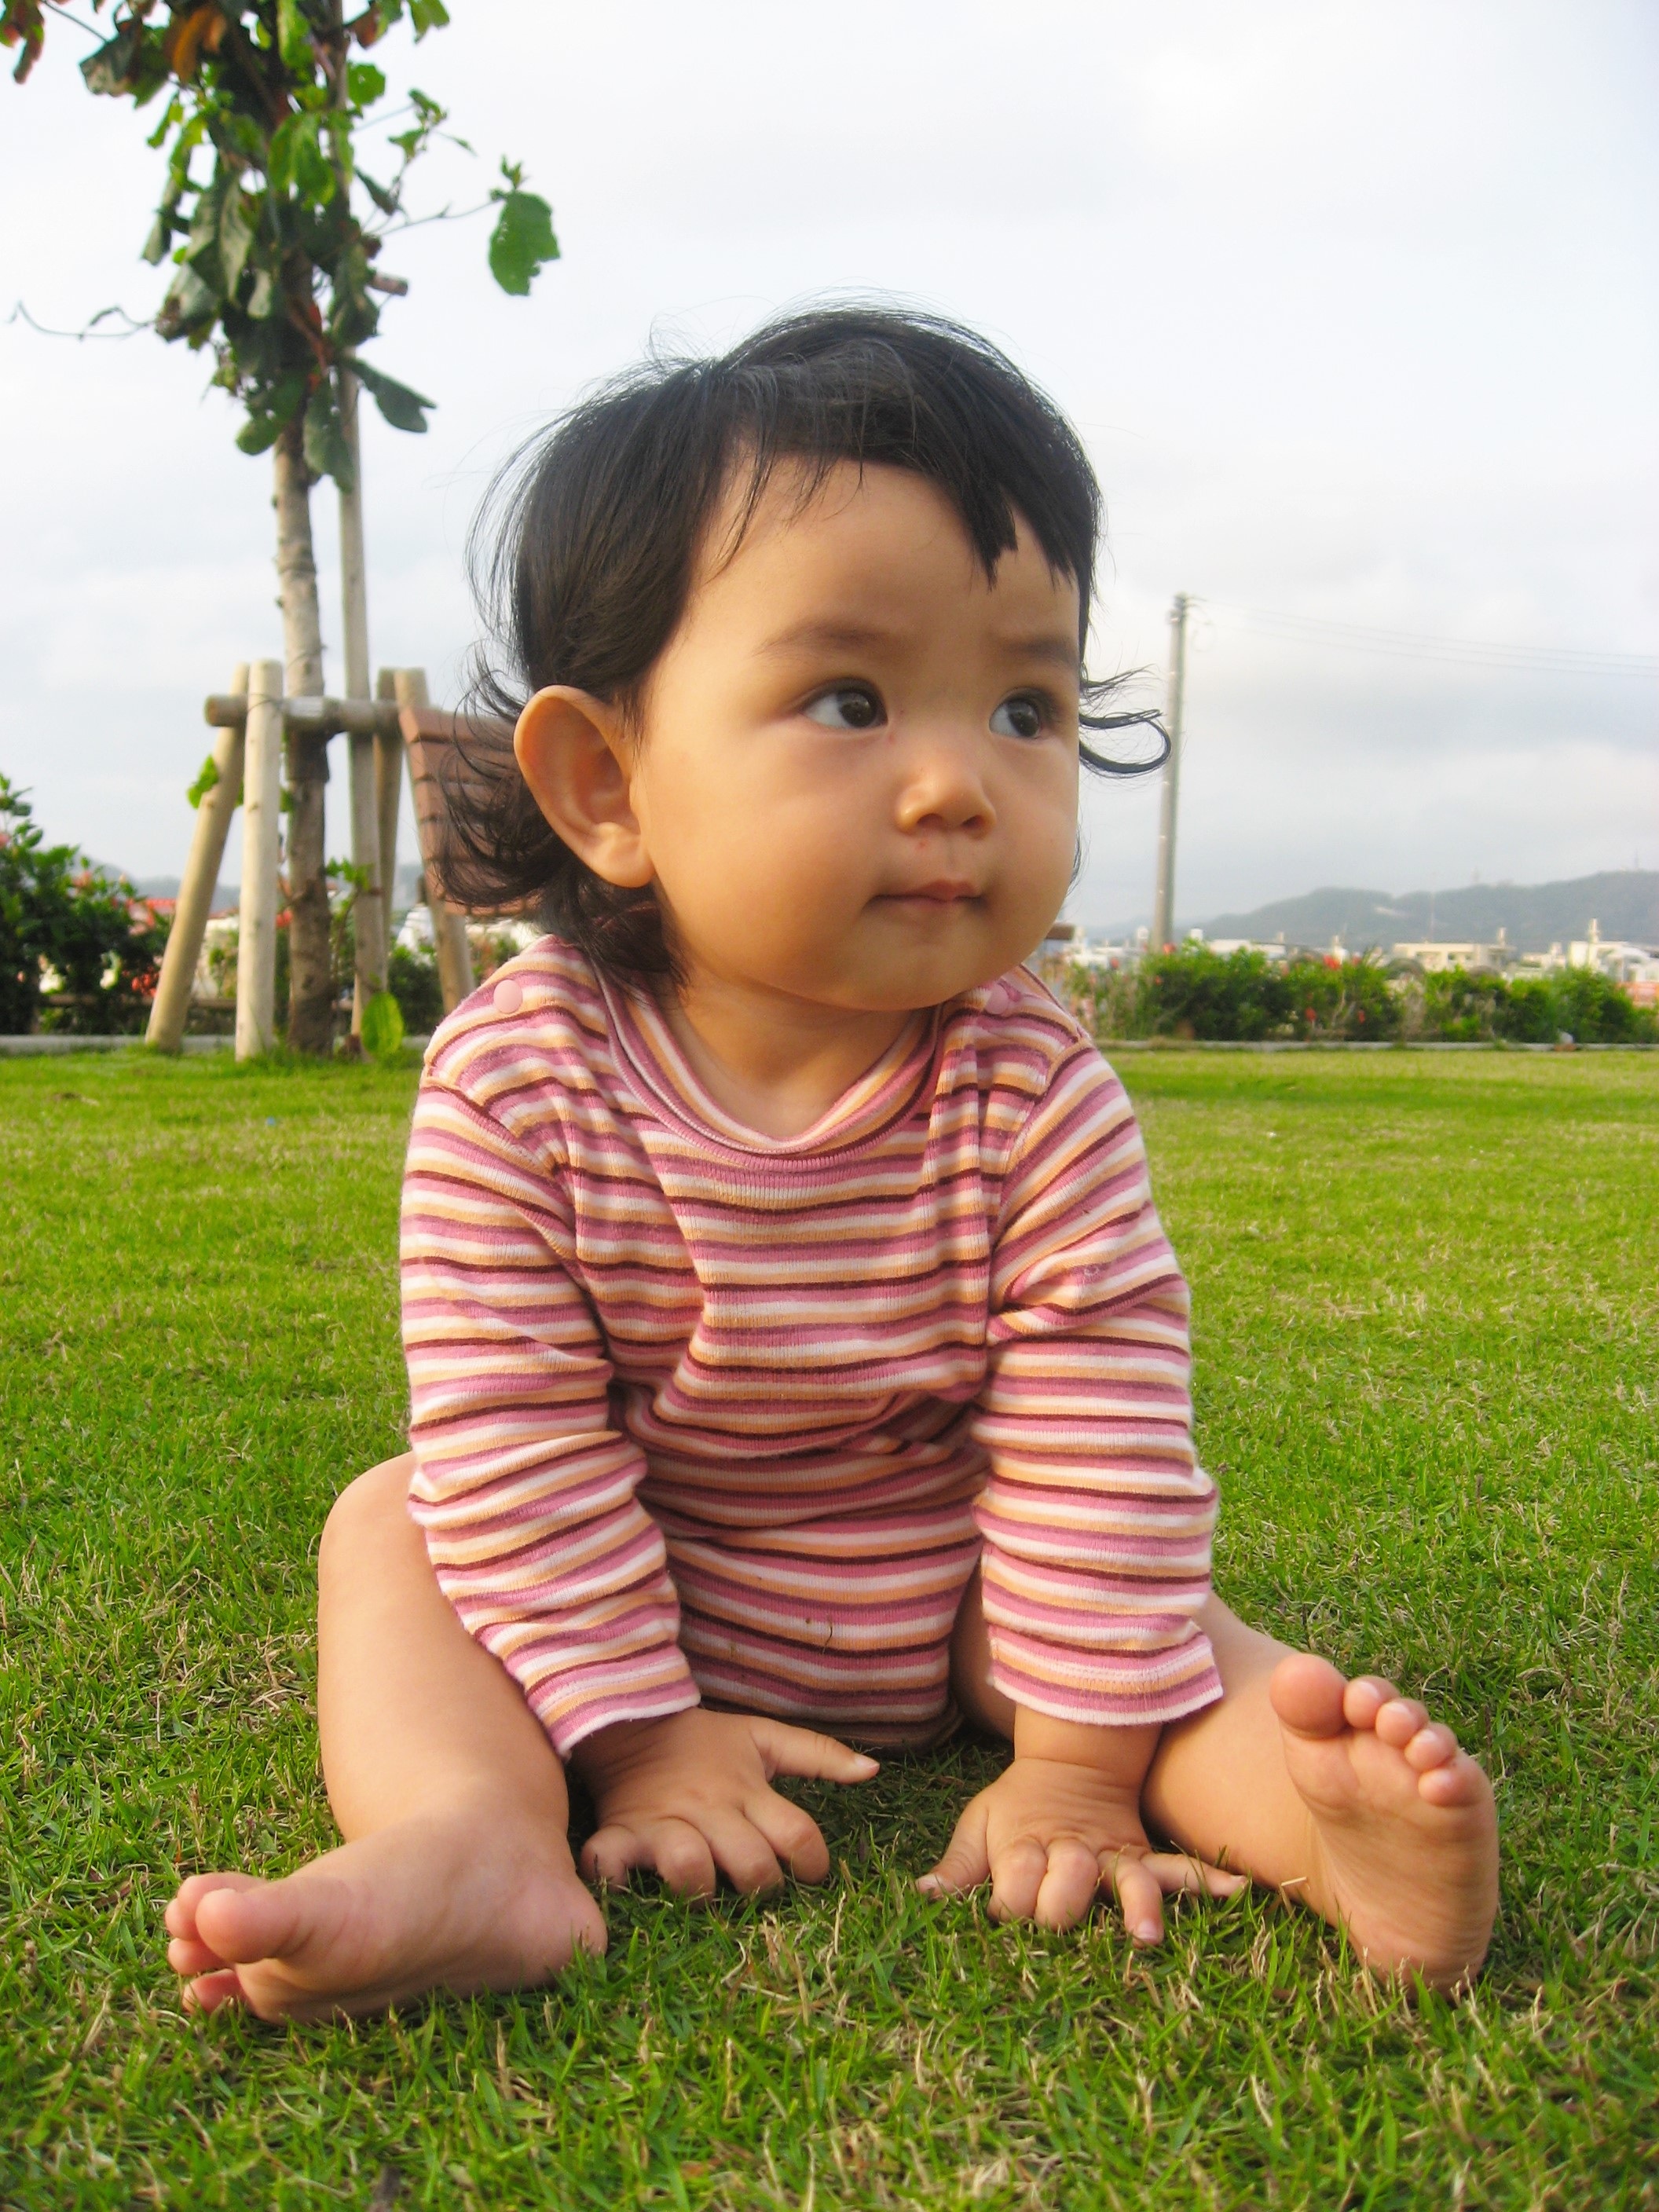
grass, person, people, lawn, play, cute, male, portrait, sitting, child, japan, facial expression, smile, outdoors, kids, girls, japanese, infant, toddler, border, okinawa, ishigaki island, human positions